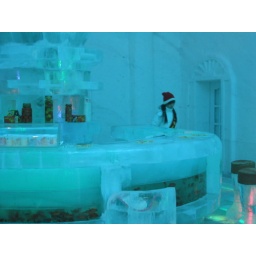
They had a fish tank in the ice bar...we figured it must have been a salt water tank.